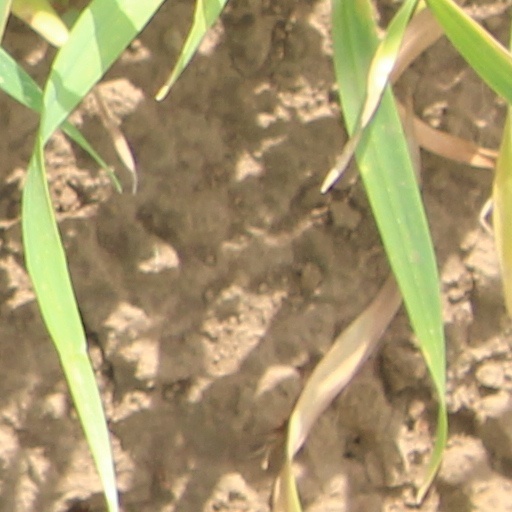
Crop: wheat